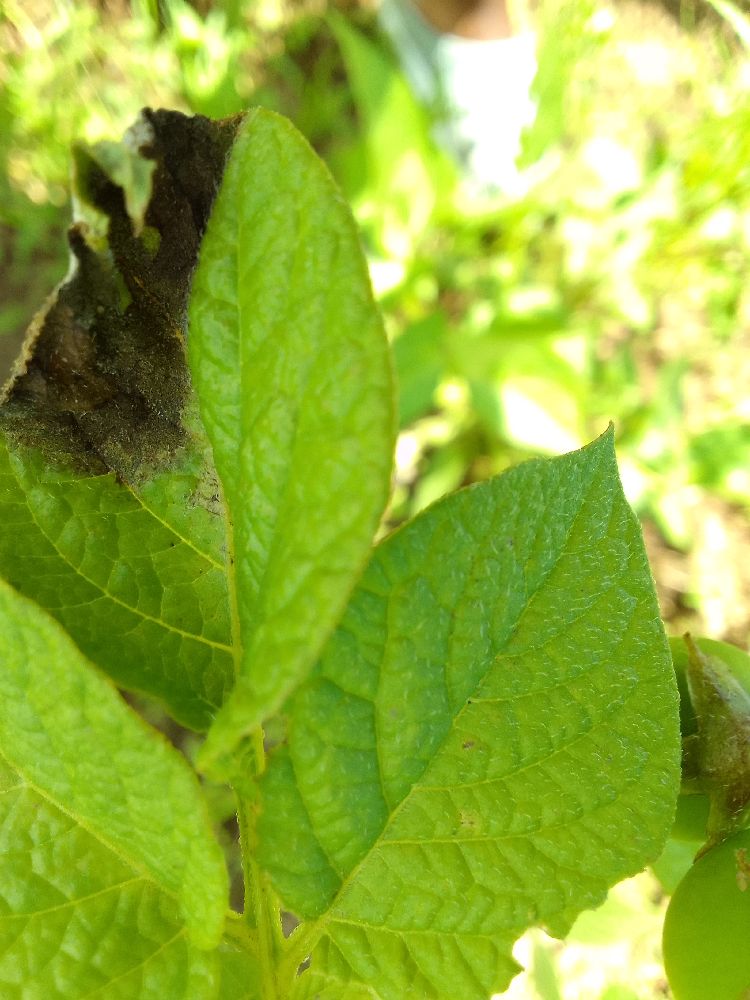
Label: Late blight